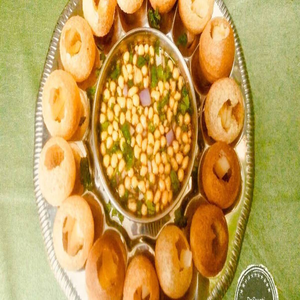
Dish: panipuri